Sergius Golowin

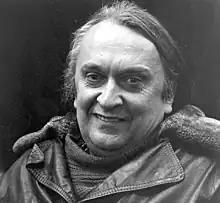
Sergius Golowin

Sergius Golowin (31 January 1930 in Prague, Czech Republic – 17 July 2006 in Bern, Switzerland) was a Bern writer, myths researcher, librarian, recording artist and publicist.